Playdate (console)

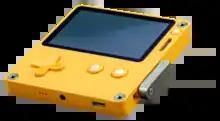
Playdate with the crank tucked away into the side slot

The device is compact, square, and yellow, featuring a black-and-white 1-bit display and various input controls: a D-pad, two game buttons (A and B), a foldable mechanical crank used for gameplay in select titles, a sleep switch, and a menu button. Designed in collaboration with Swedish consumer electronics company Teenage Engineering, it incorporates a Memory LCD screen made by Sharp that visually resembles e-paper. This technology enables each pixel to retain its state (black or white) without constant refreshing, resulting in faster refresh rates, lower power consumption, and a wide 170° viewing angle.